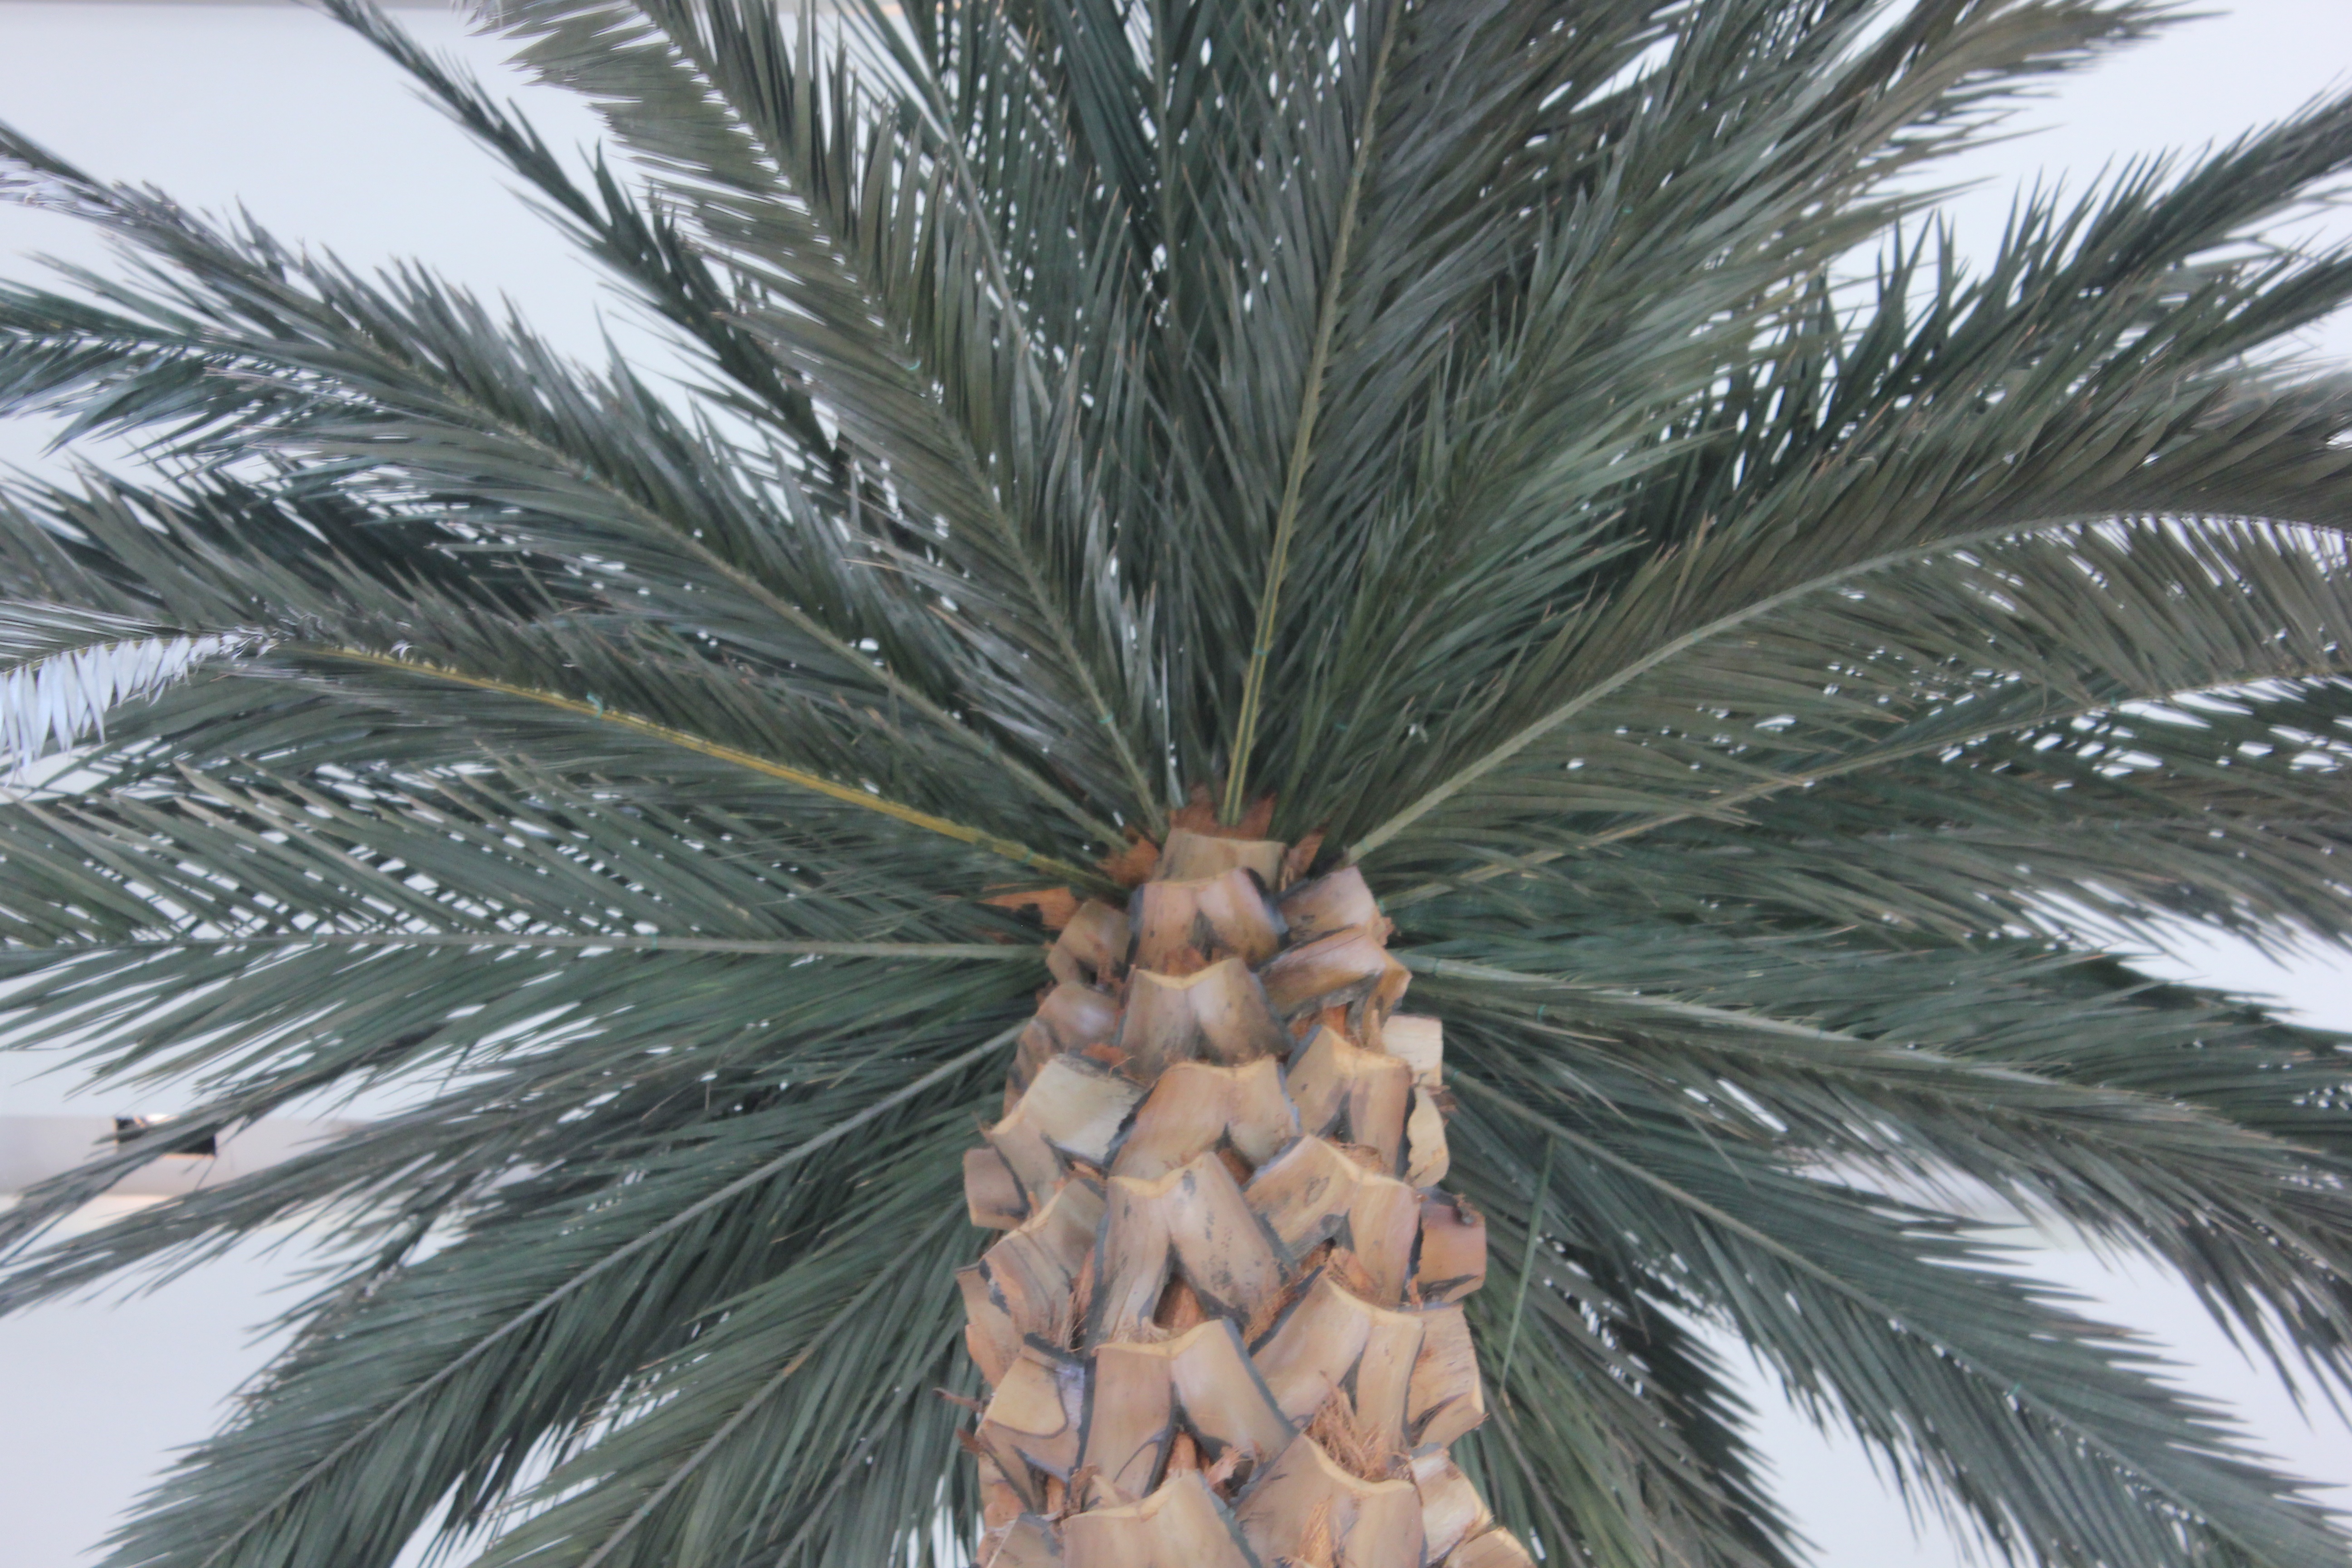
tree, branch, plant, fruit, food, produce, coconut, flowering plant, date palm, woody plant, land plant, arecales, palm family, borassus flabellifer, elaeis